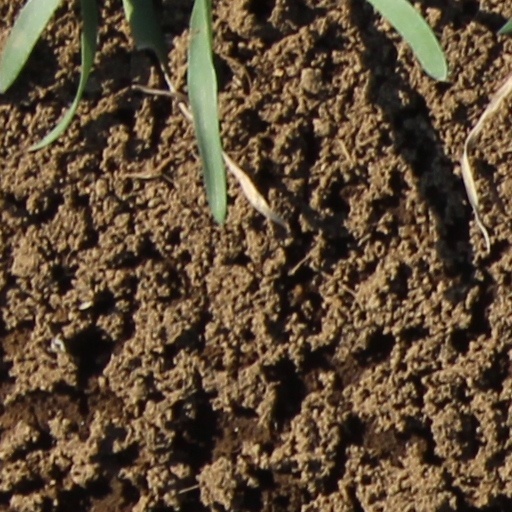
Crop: wheat